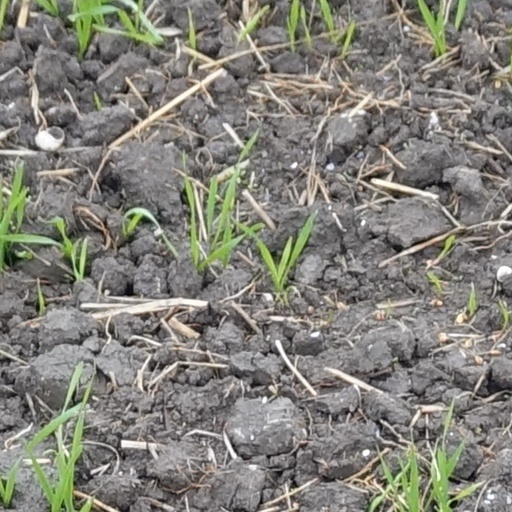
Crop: wheat